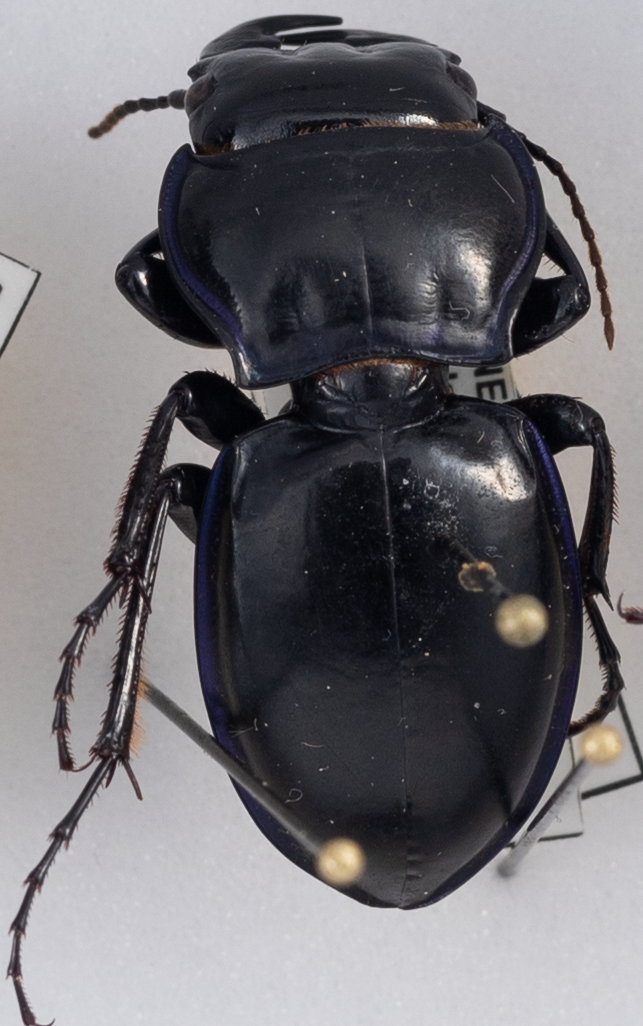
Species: Pasimachus punctulatus
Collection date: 2018-07-24
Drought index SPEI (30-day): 1.45
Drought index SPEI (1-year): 0.54
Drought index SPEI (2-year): -0.17